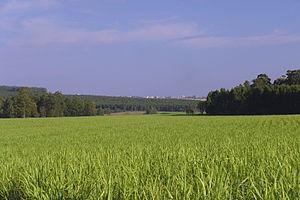
L'agriculture au Brésil ne représente qu'environ 5 % du PIB du pays, mais l'industrie agroalimentaire représente 1/4 du PNB et 40 % des exportations.